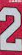
Number: 2